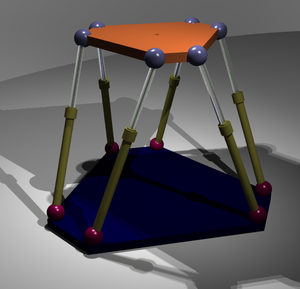
Un robot parallèle est un mécanisme dont l'architecture lui confère des propriétés remarquables.